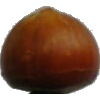
Label: nut_forest